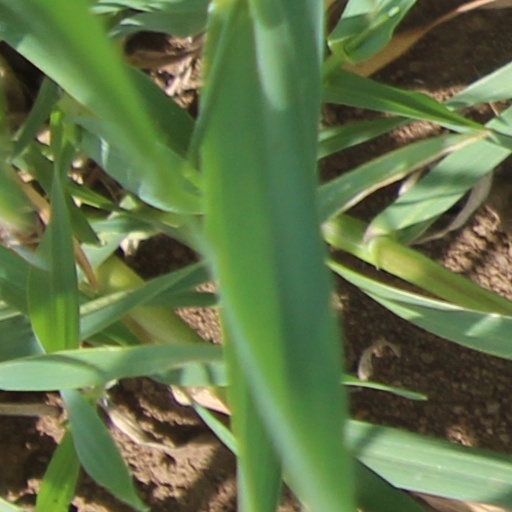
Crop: wheat